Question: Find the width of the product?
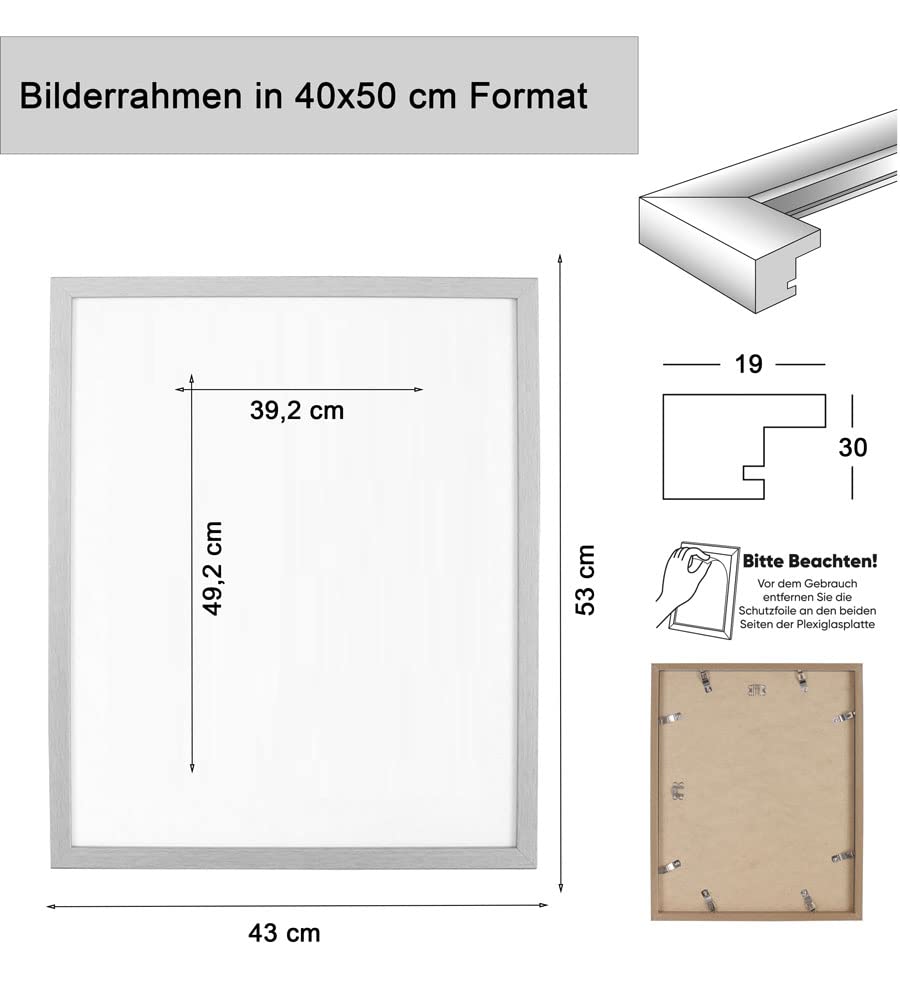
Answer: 43.0 centimetre